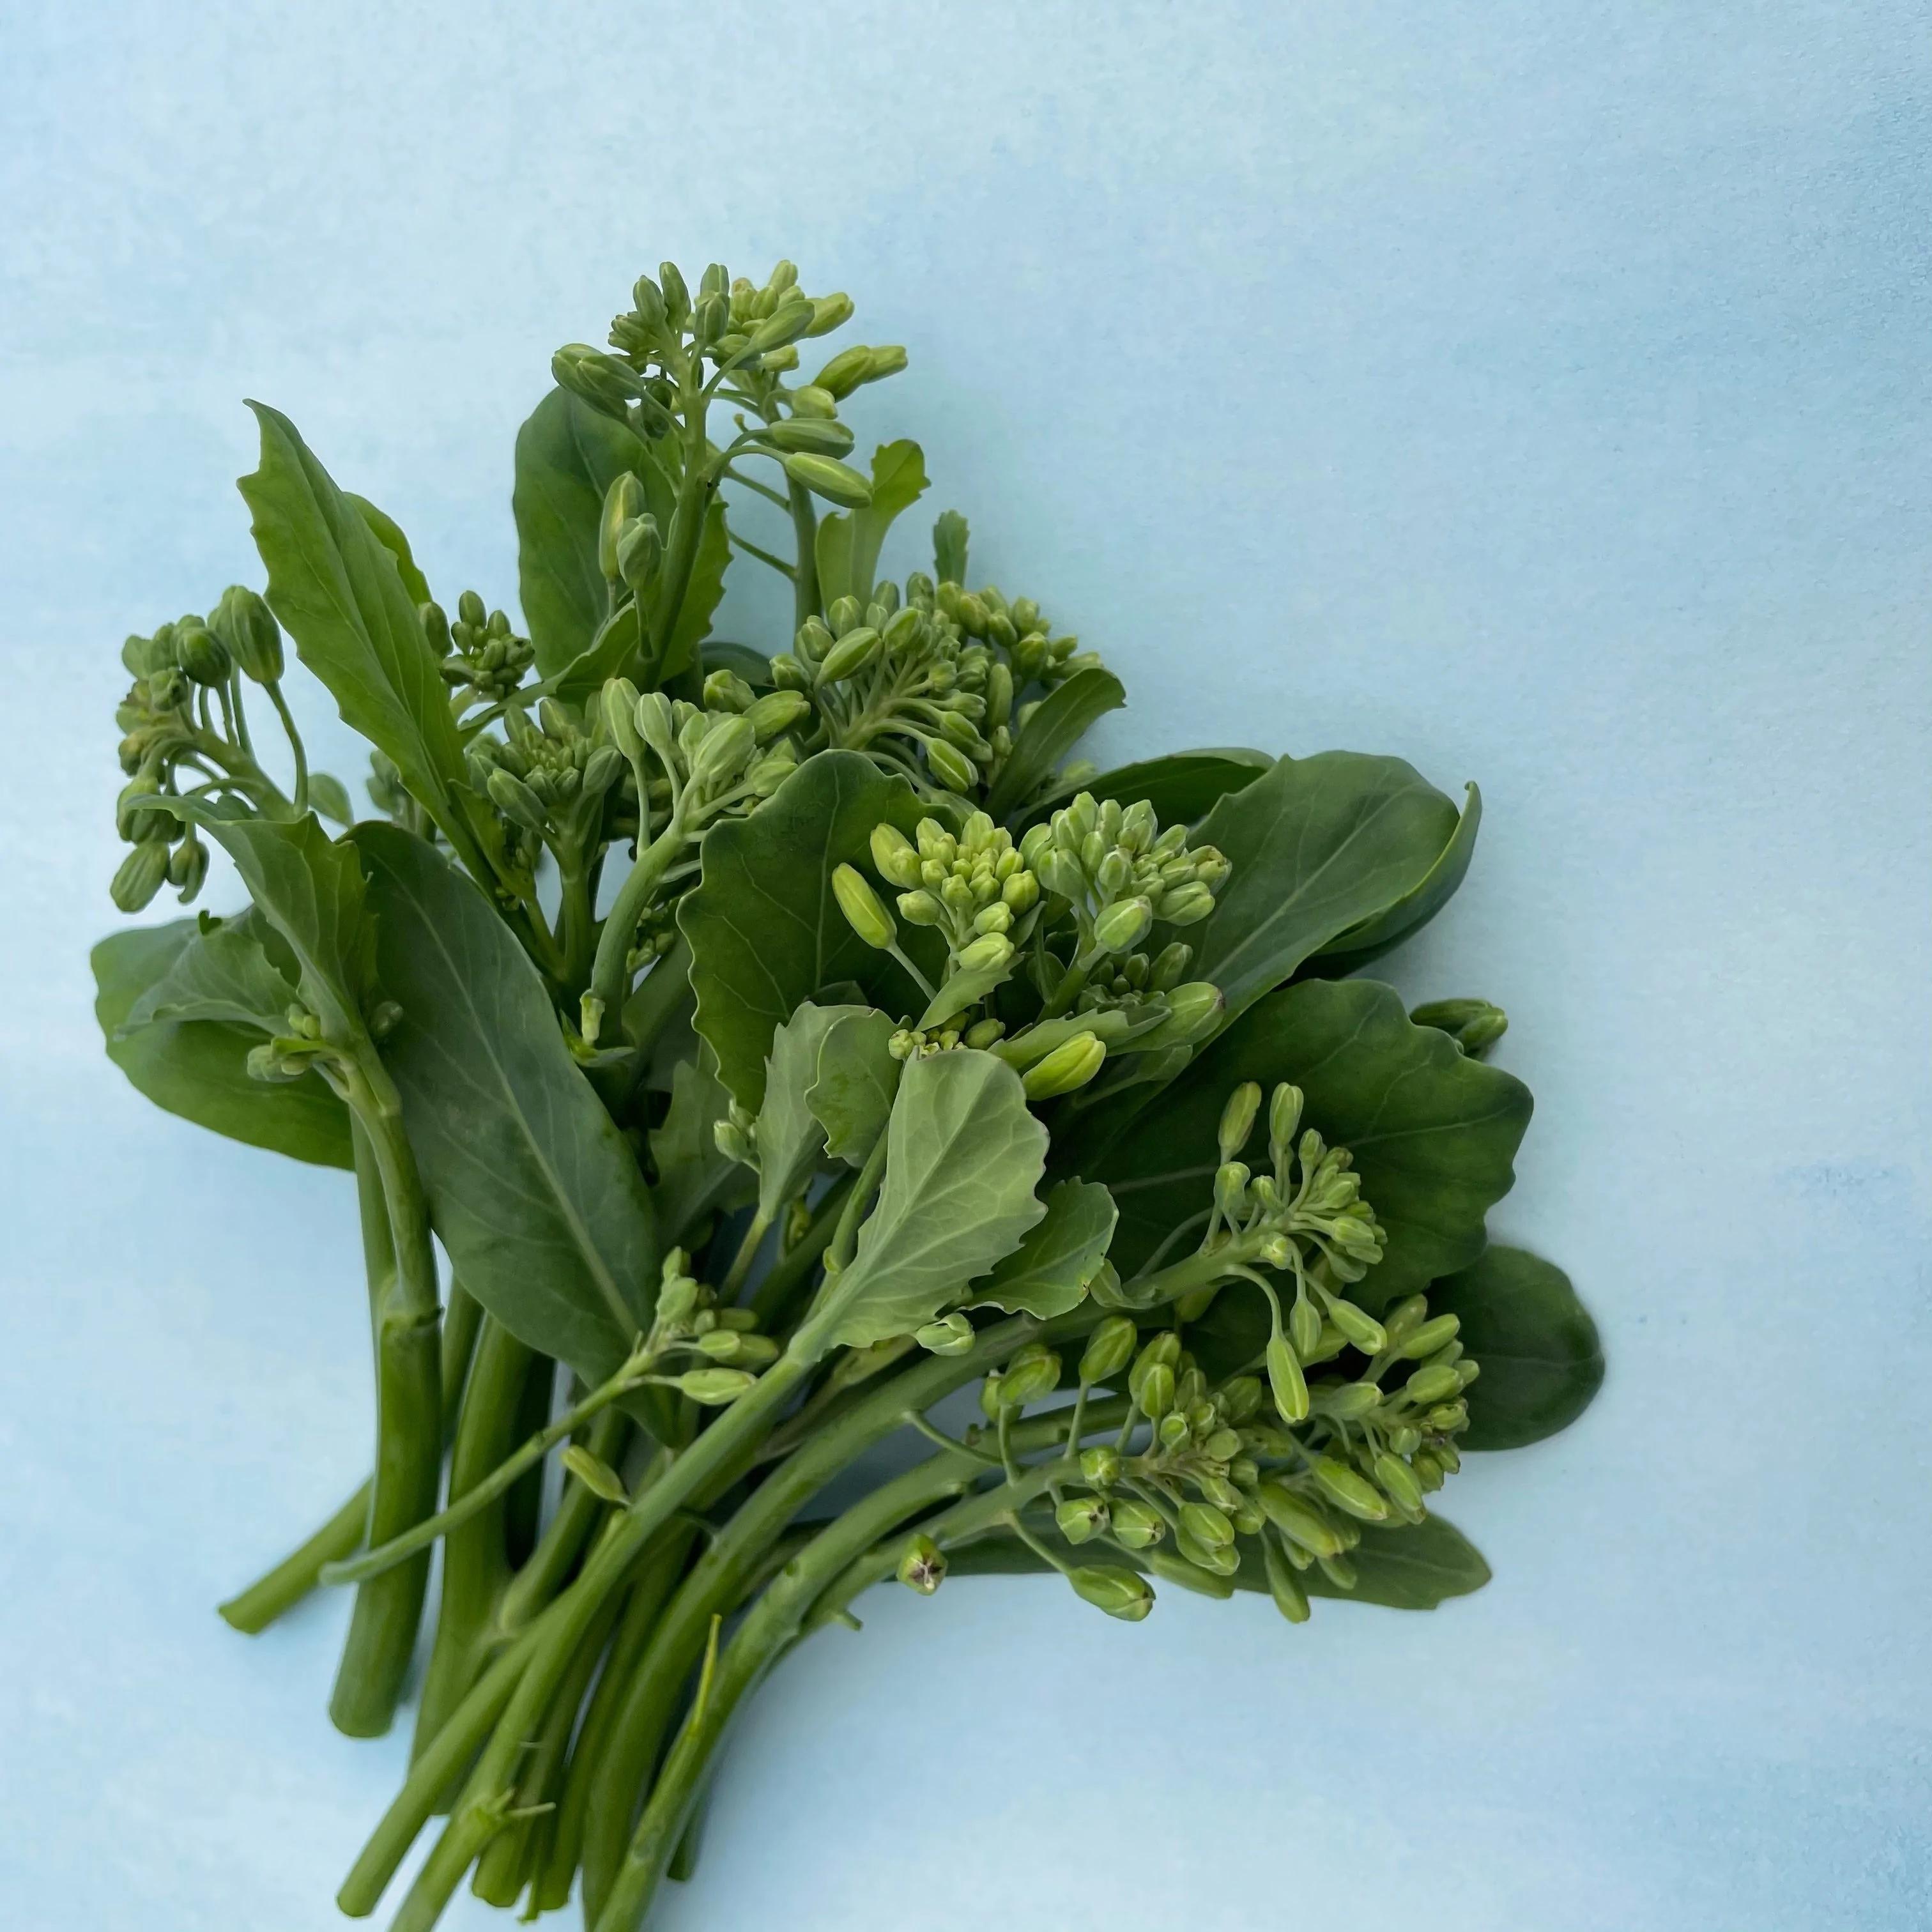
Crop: unknown
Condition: broccoli